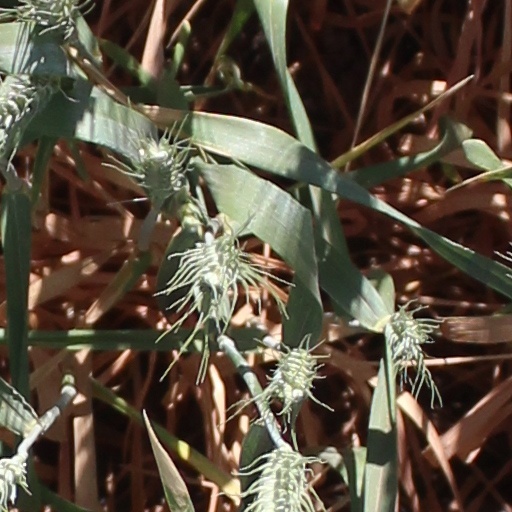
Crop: wheat